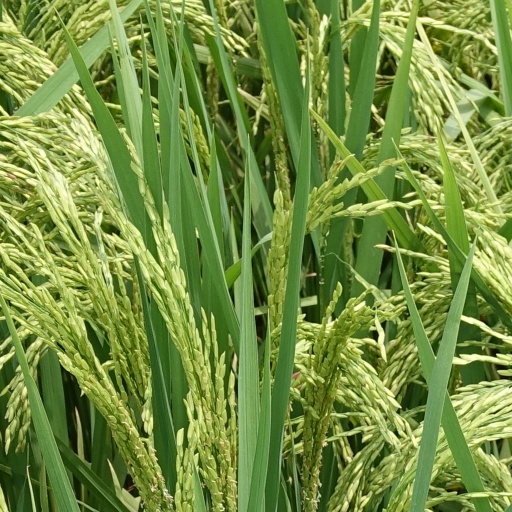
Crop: rice